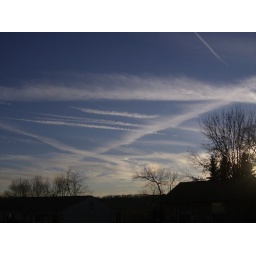
12/17/06 4:02 PMNot a cloud in the sky until about 2 PM, when the devils started to work!